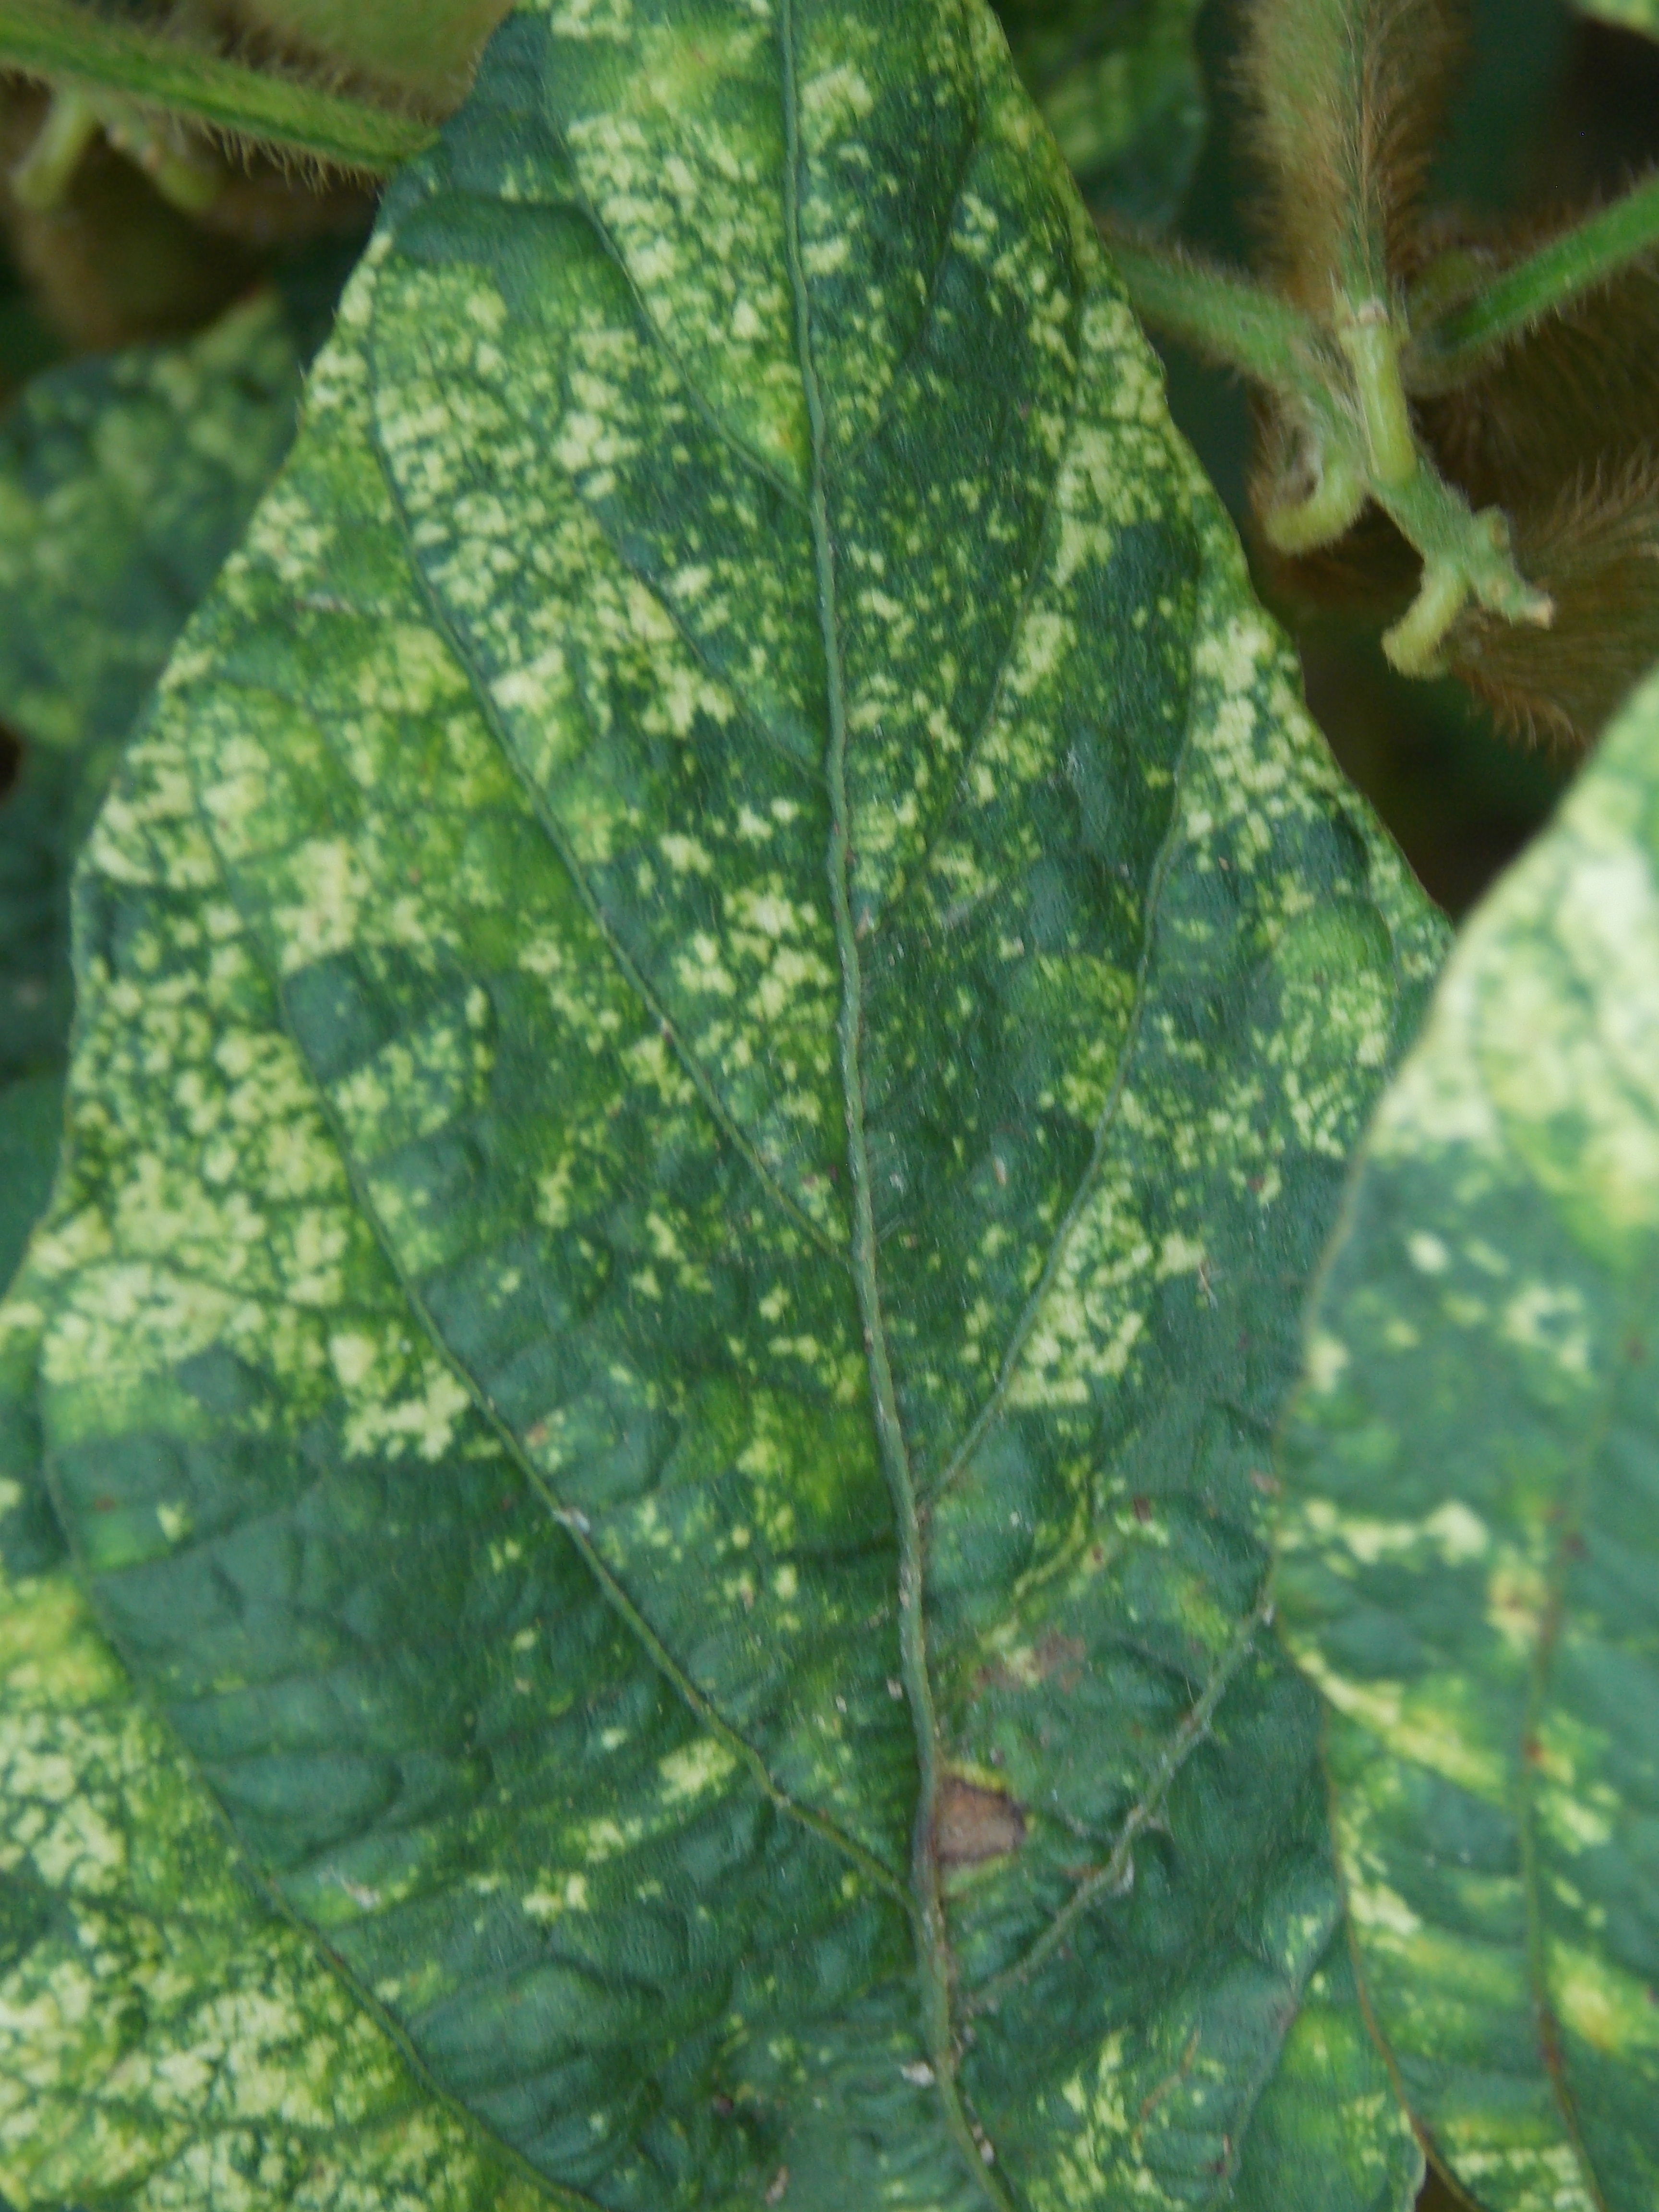
Label: Disease